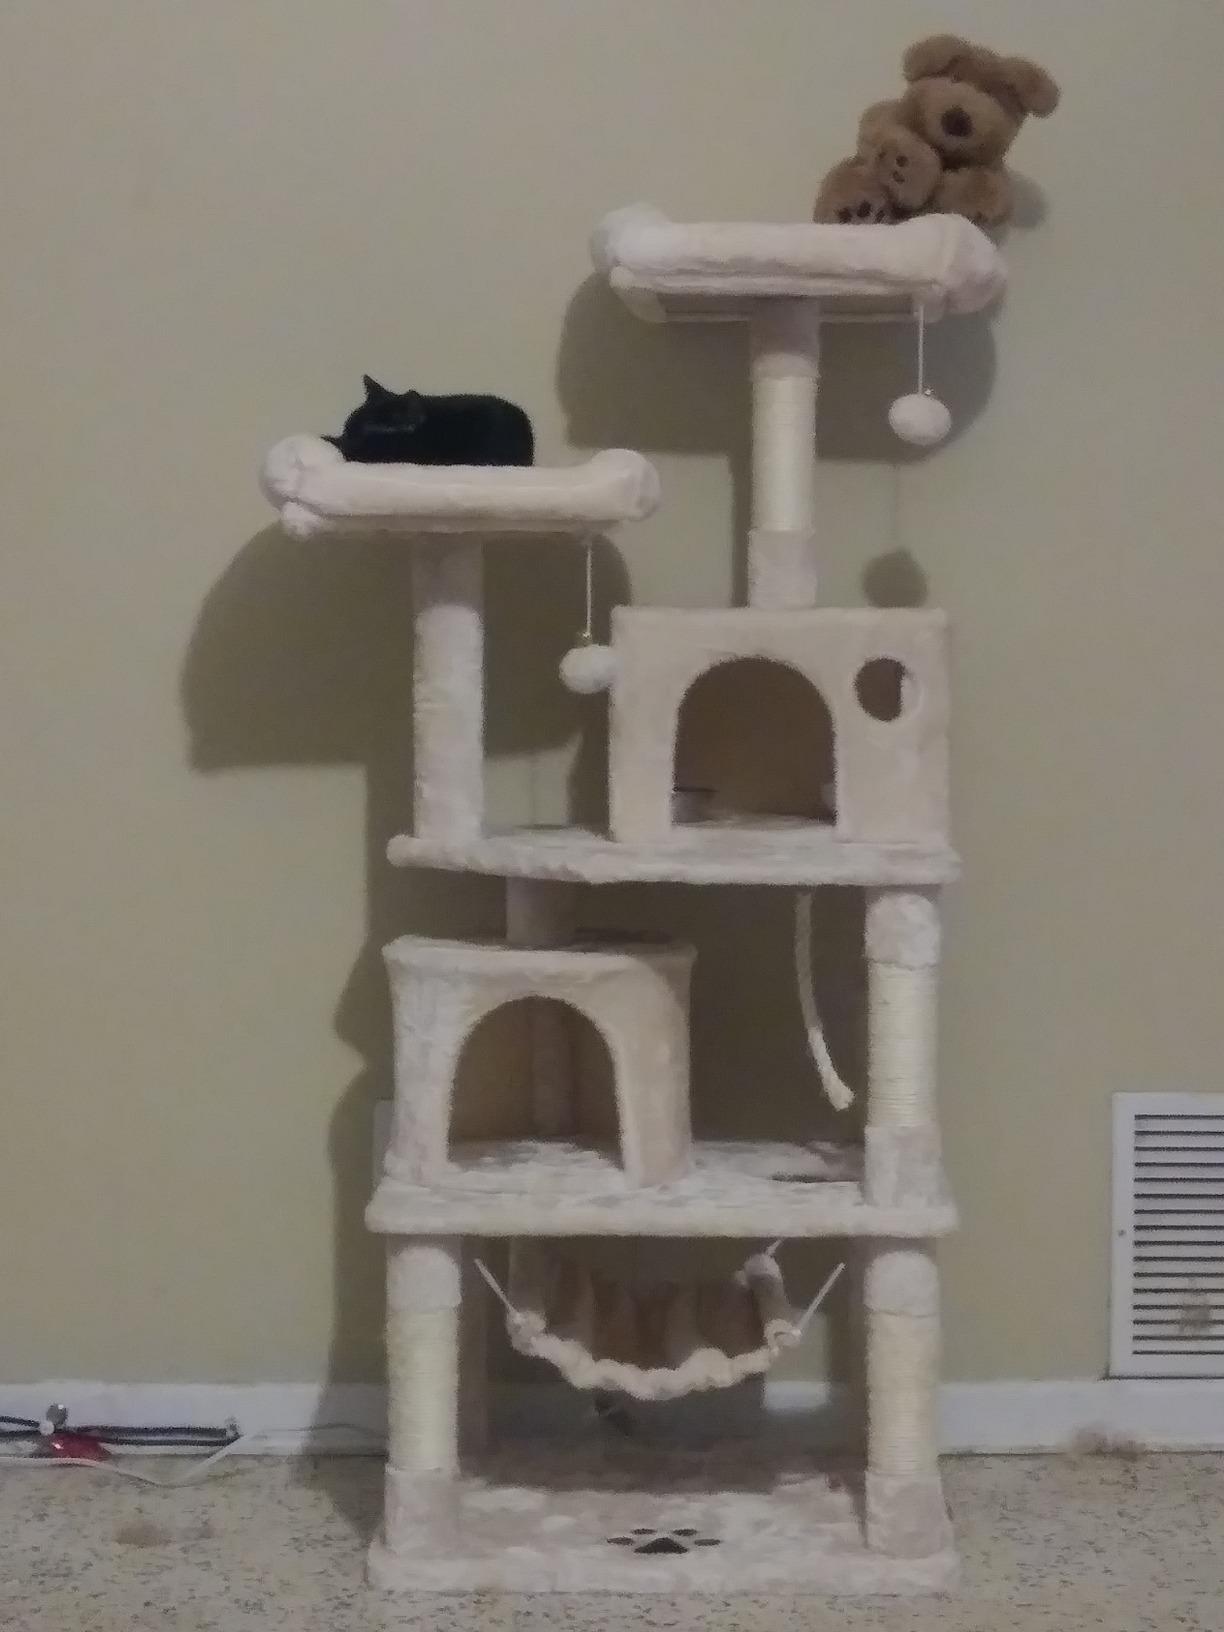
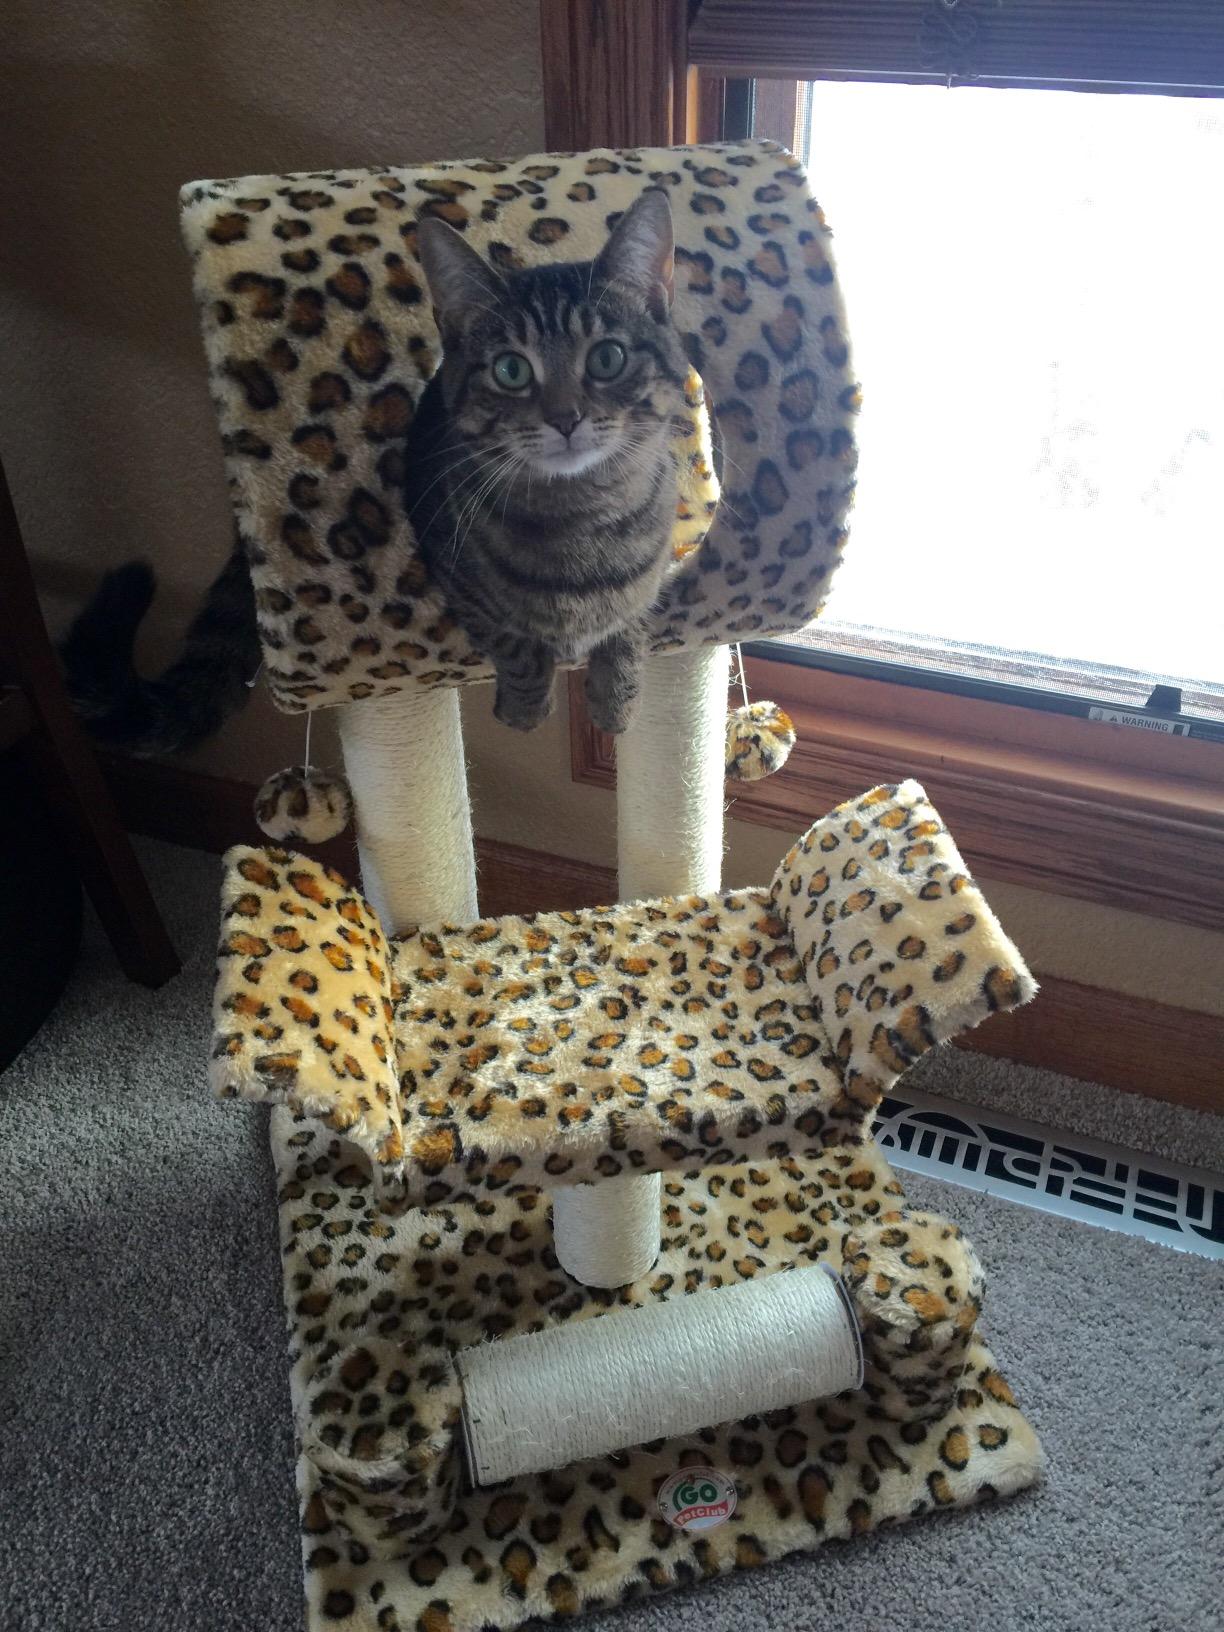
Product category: items_cat tree
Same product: no